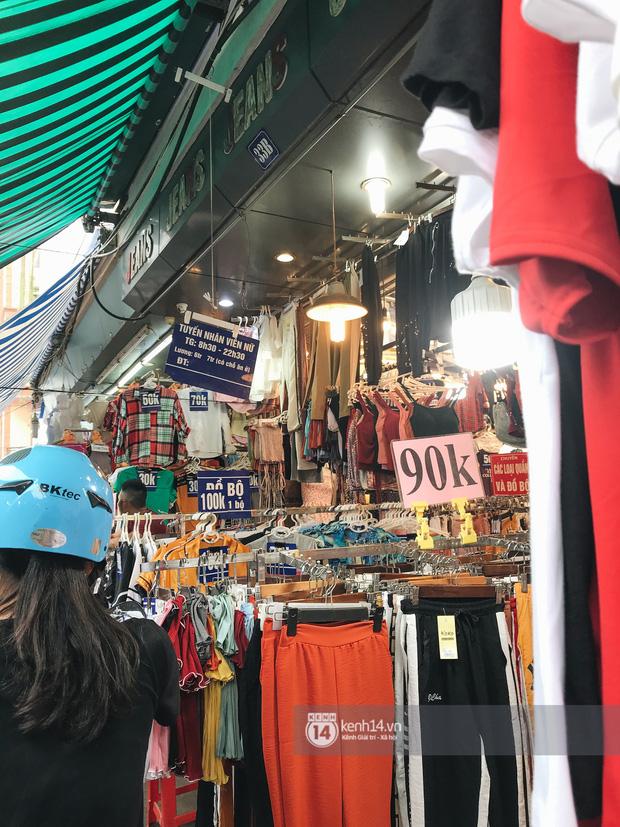
có nhiều mặt hàng quần áo đang xuất hiện bên trong cửa hàng